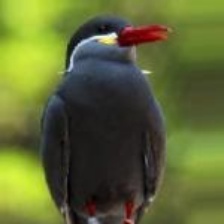
Species: INCA TERN
Scientific name: LAROSTERNA INCA